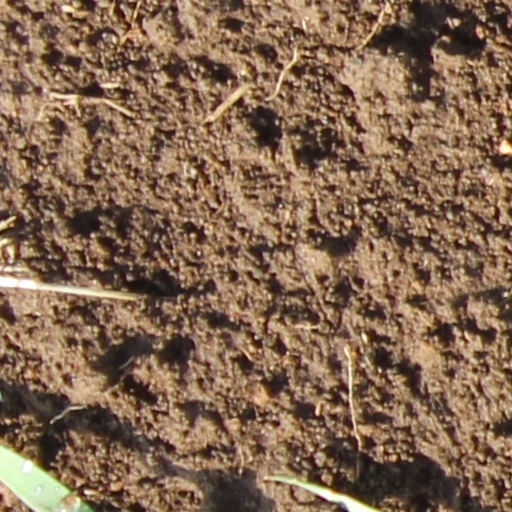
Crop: wheat